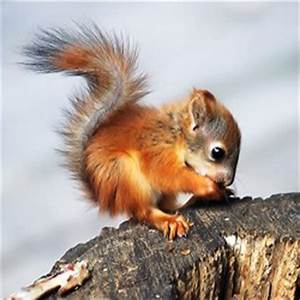
Label: scoiattolo